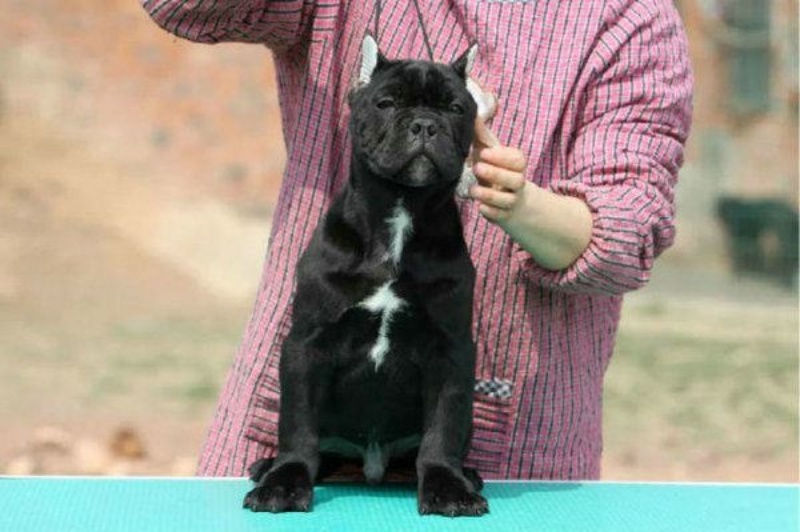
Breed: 253-n000105-Cane_Carso